Insane (2000 video game)

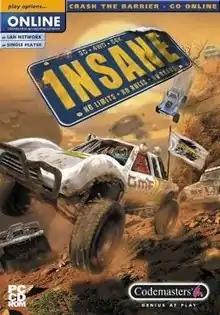
European cover

Insane (stylized as 1NSANE) is an off-road racing game by Invictus and distributed by Codemasters. While in development, it had been provisionally titled "Off The Road". It is the spiritual successor to the tech-demo "" by lead programmer Dénes Nagymáthé.